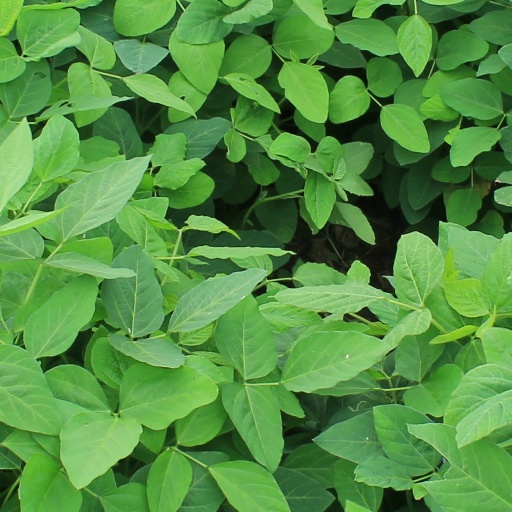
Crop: soybean